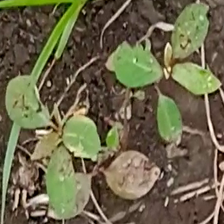
Weed species: Moti_dudhi(Euphorbia_geneculata_L)